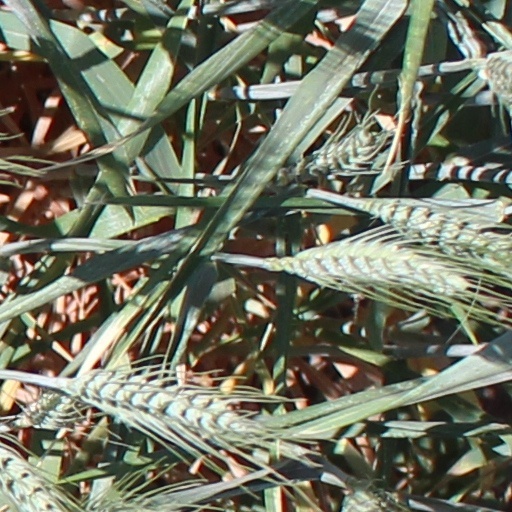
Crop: wheat